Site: brandenburg
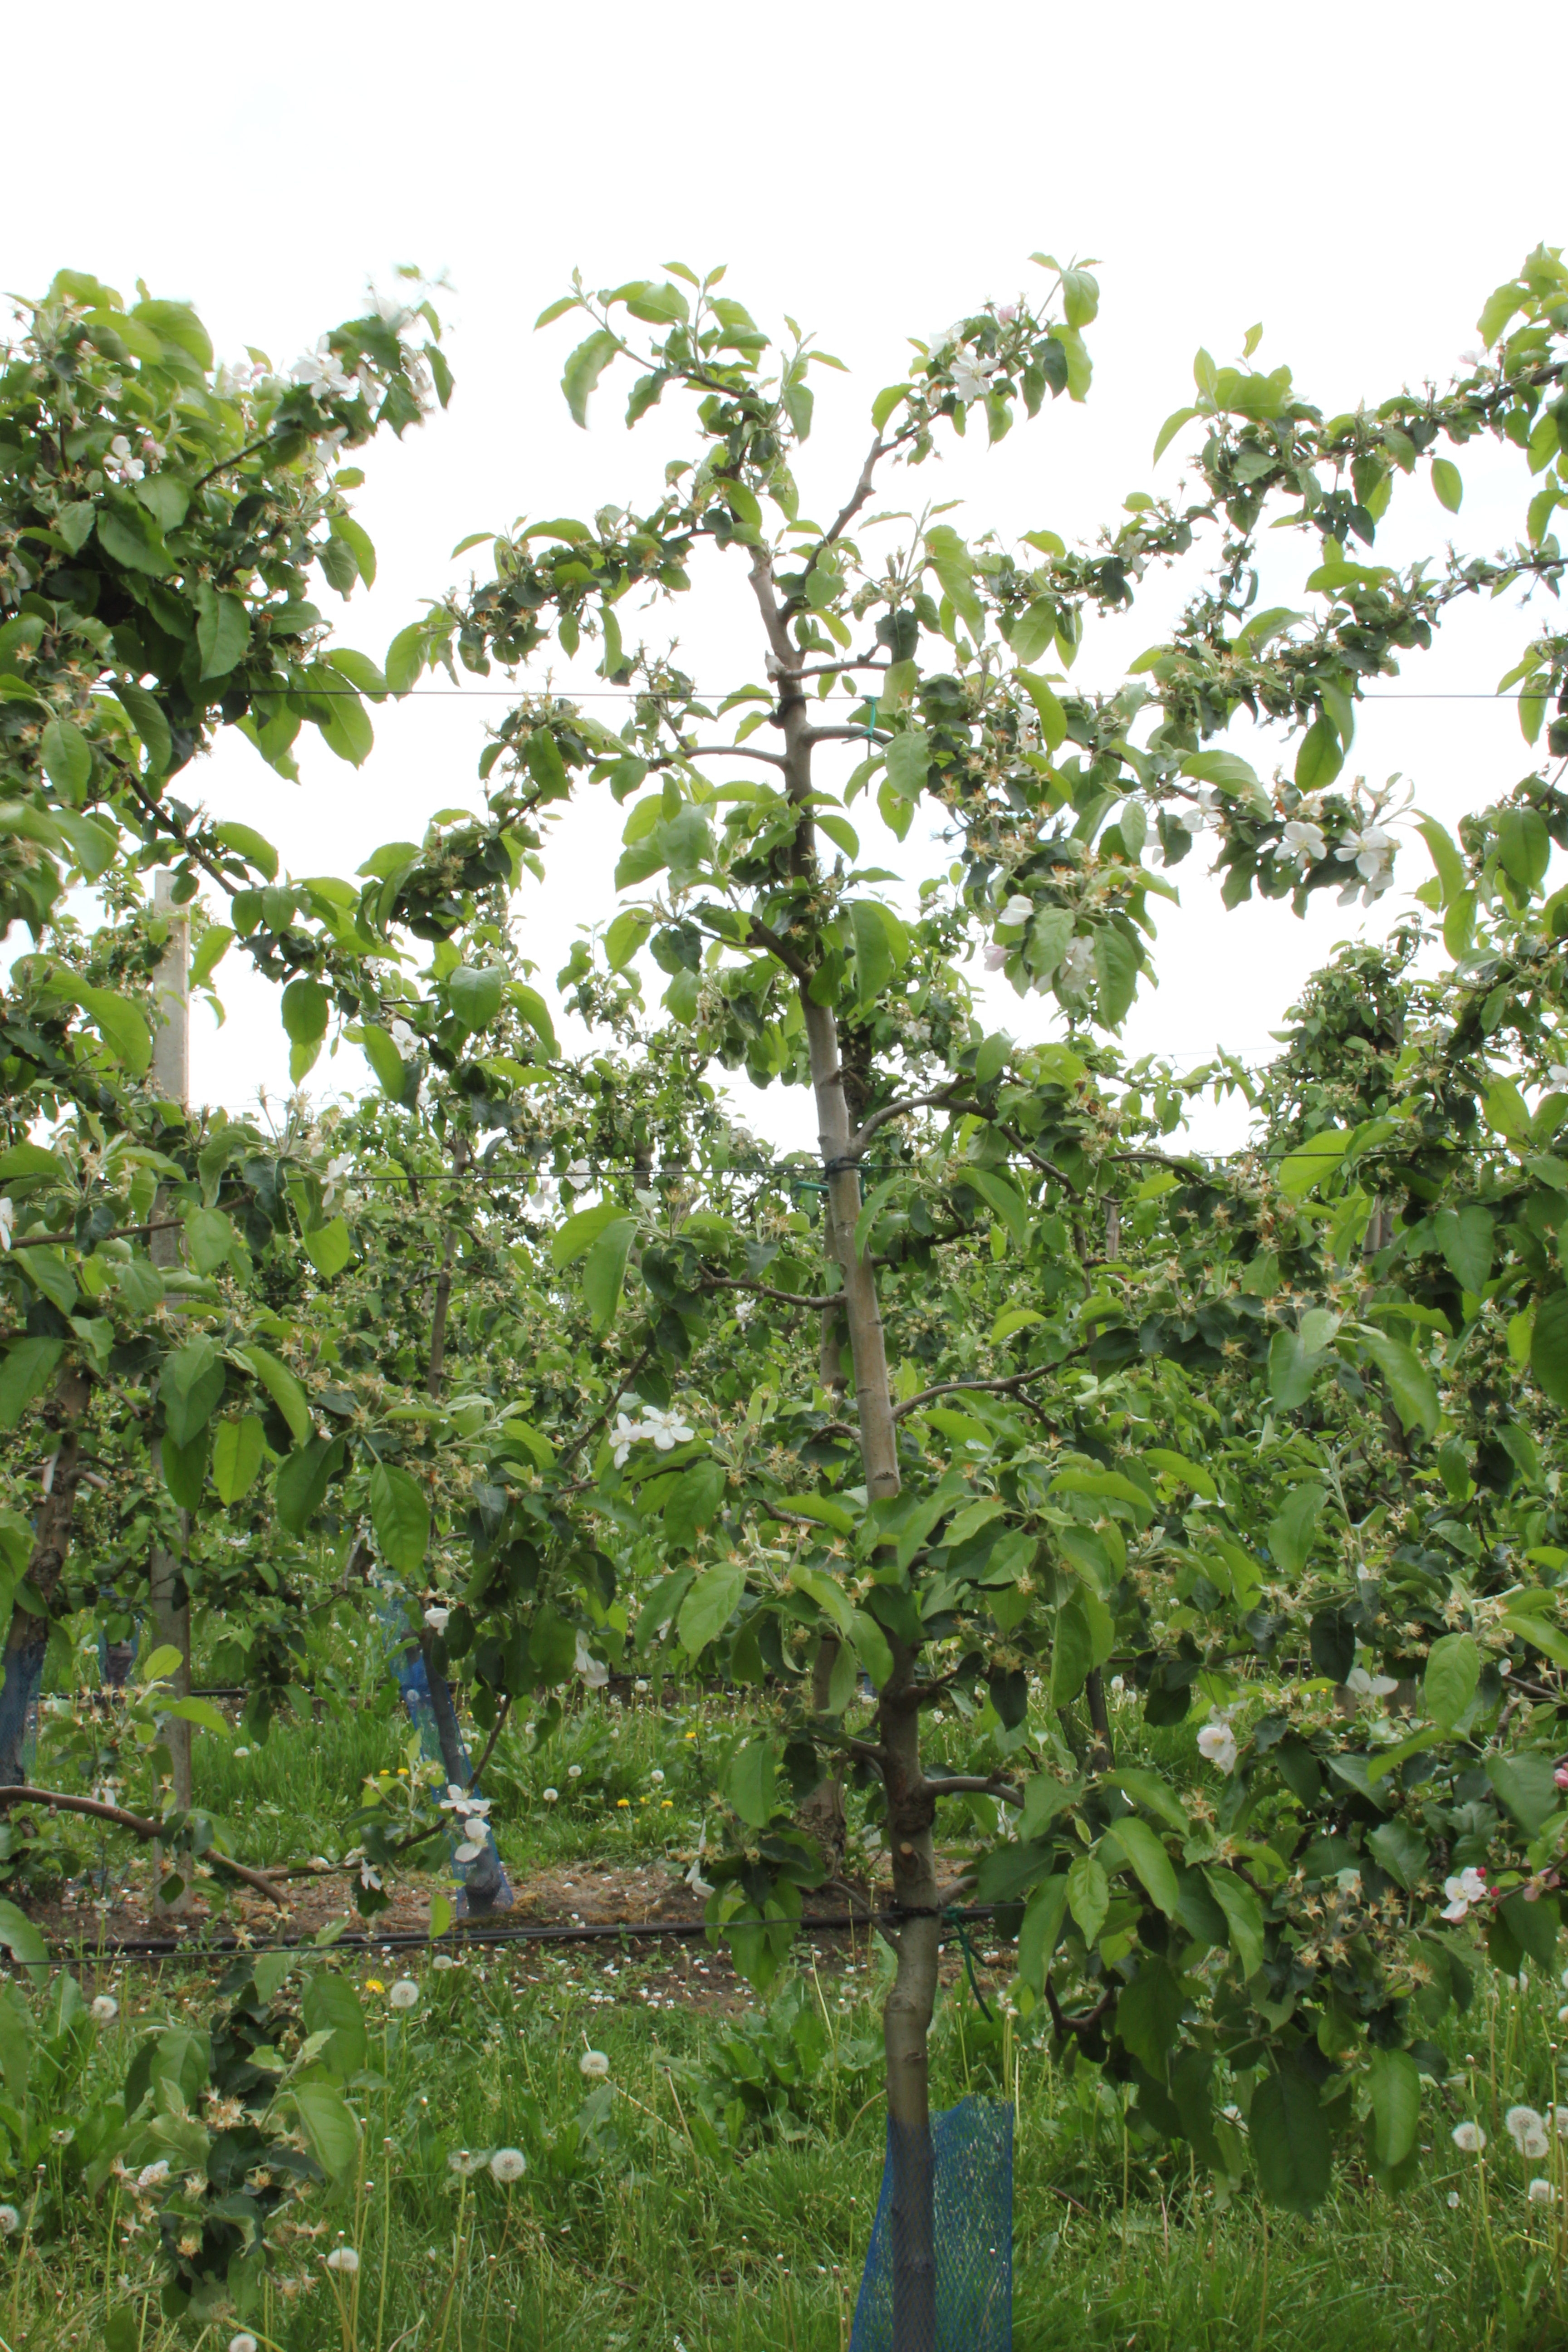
Growth stage (BBCH 67): Flowering